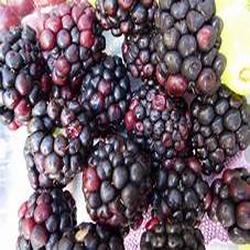
Label: Blackberry